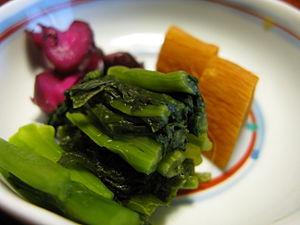
La cuisine japonaise peut être définie strictement comme la cuisine traditionnelle du Japon, appelée en japonais Nihon ryōri ou washoku précédant l'ère Meiji, par opposition à la cuisine yōshoku répandue au Japon qui tire ses origines de l'importation et l'adaptation de plats occidentaux à la suite de l'abrogation du sakoku par l'empereur Meiji. Elle est constituée de poissons, de riz ou de nouilles, de légumes et d'algues, généralement assaisonnés avec des condiments locaux.